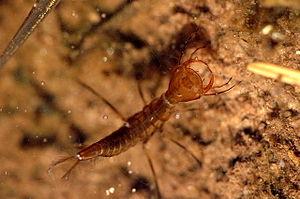
Le dytique bordé est une espèce européenne de coléoptères dytiscidés qui mesure de 30 à 35 mm de long.